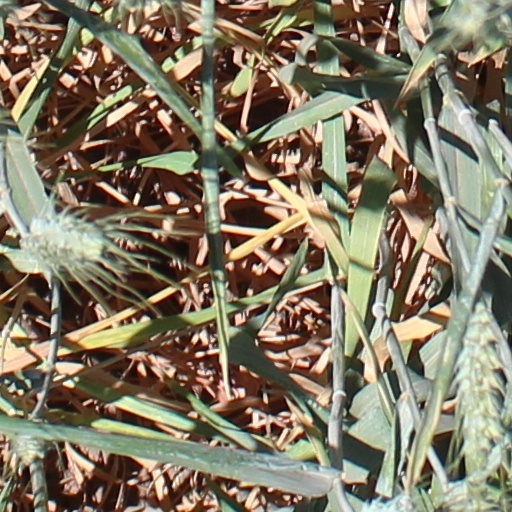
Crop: wheat